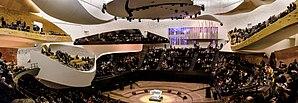
La grande salle de la Philharmonie de Paris, peu avant l'inauguration de l'orgue dont on voit la console sur scène.
La Philharmonie de Paris est un établissement public à caractère industriel et commercial placé sous la tutelle du ministre chargé de la culture, principalement consacré à la musique symphonique, bénéficiant d'un équipement acoustique de haute qualité, mais aussi à la musique de chambre, au jazz ou aux musiques du monde. Elle comprend la « Philharmonie 1 », inaugurée le 14 janvier 2015, composée d'une salle de concert de 2 400 places, dite « Pierre Boulez », d'espaces d'exposition, d'ateliers pédagogiques et de salles de répétitions, et la Cité de la musique, ouverte en 1995 et renommée « Philharmonie 2 », constituée de deux autres salles de concert de respectivement 900 et 250 places, du musée de la musique et d'une médiathèque. Ses formations résidentes sont l'Orchestre de Paris et l'Ensemble intercontemporain.